Riitta-Liisa Roponen

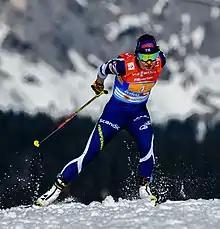
Roponen in 2019

Riitta-Liisa Roponen (née Lassila, born 6 May 1978) is a Finnish cross-country skier who has competed since 1998.